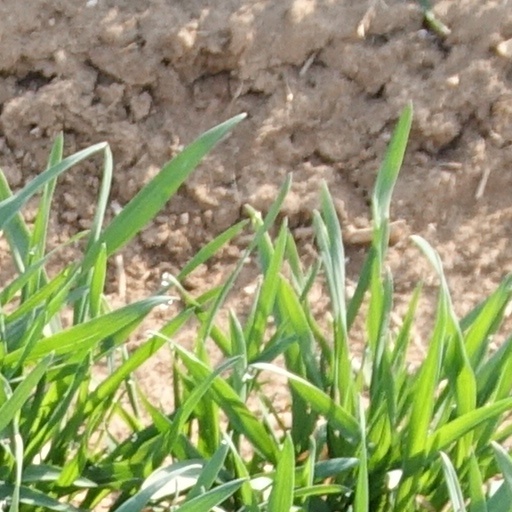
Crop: wheat